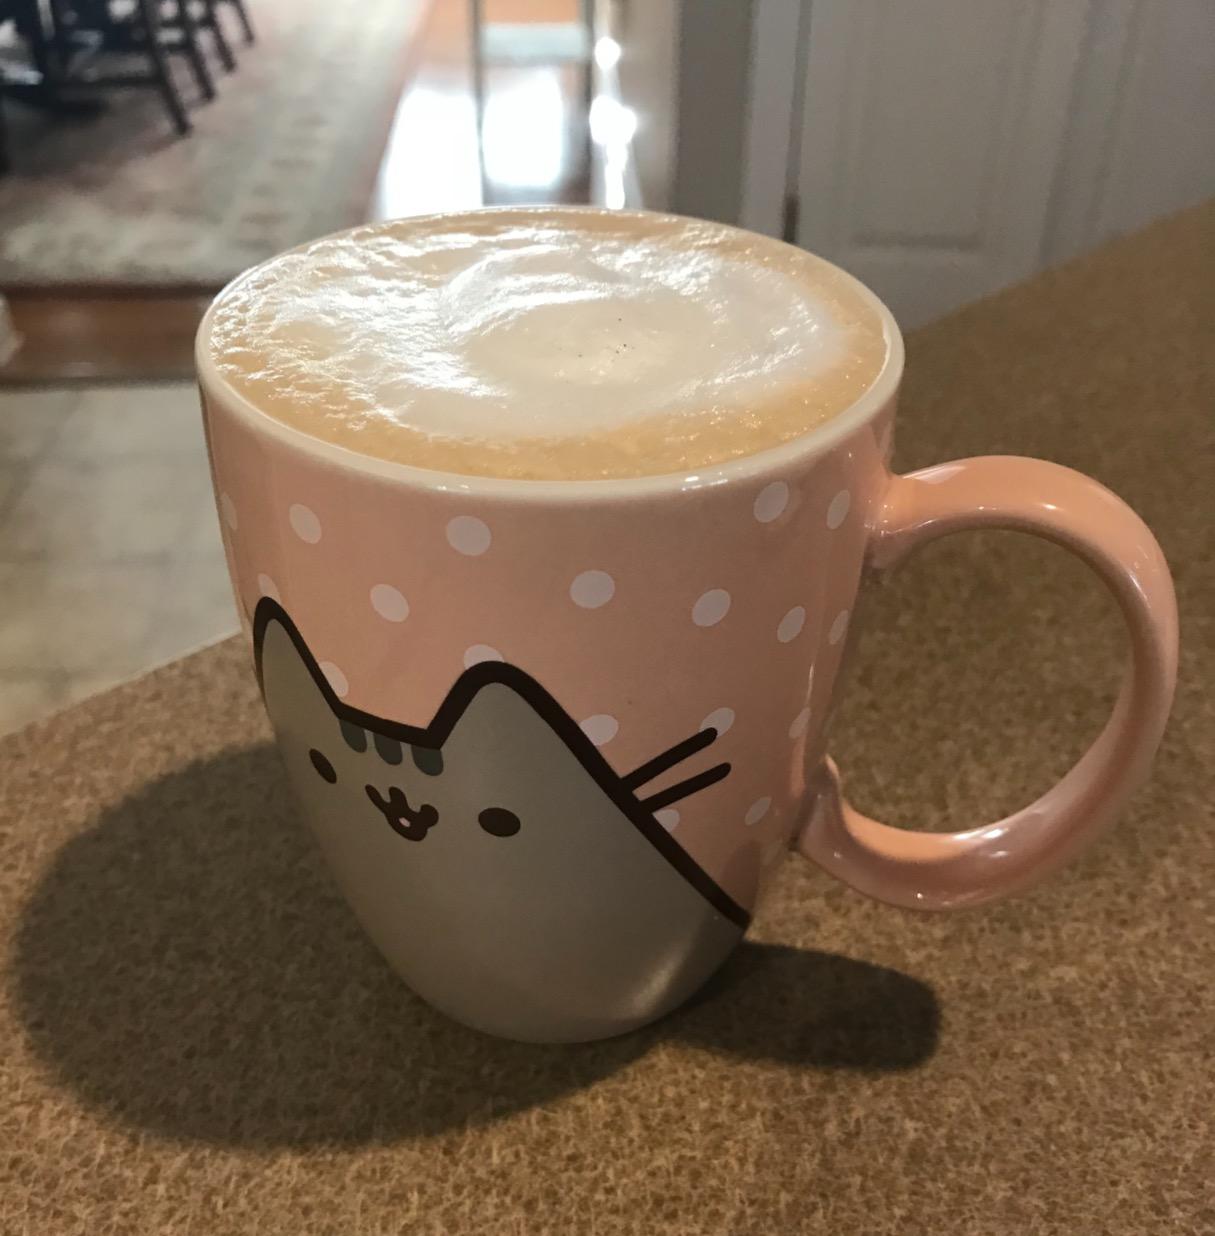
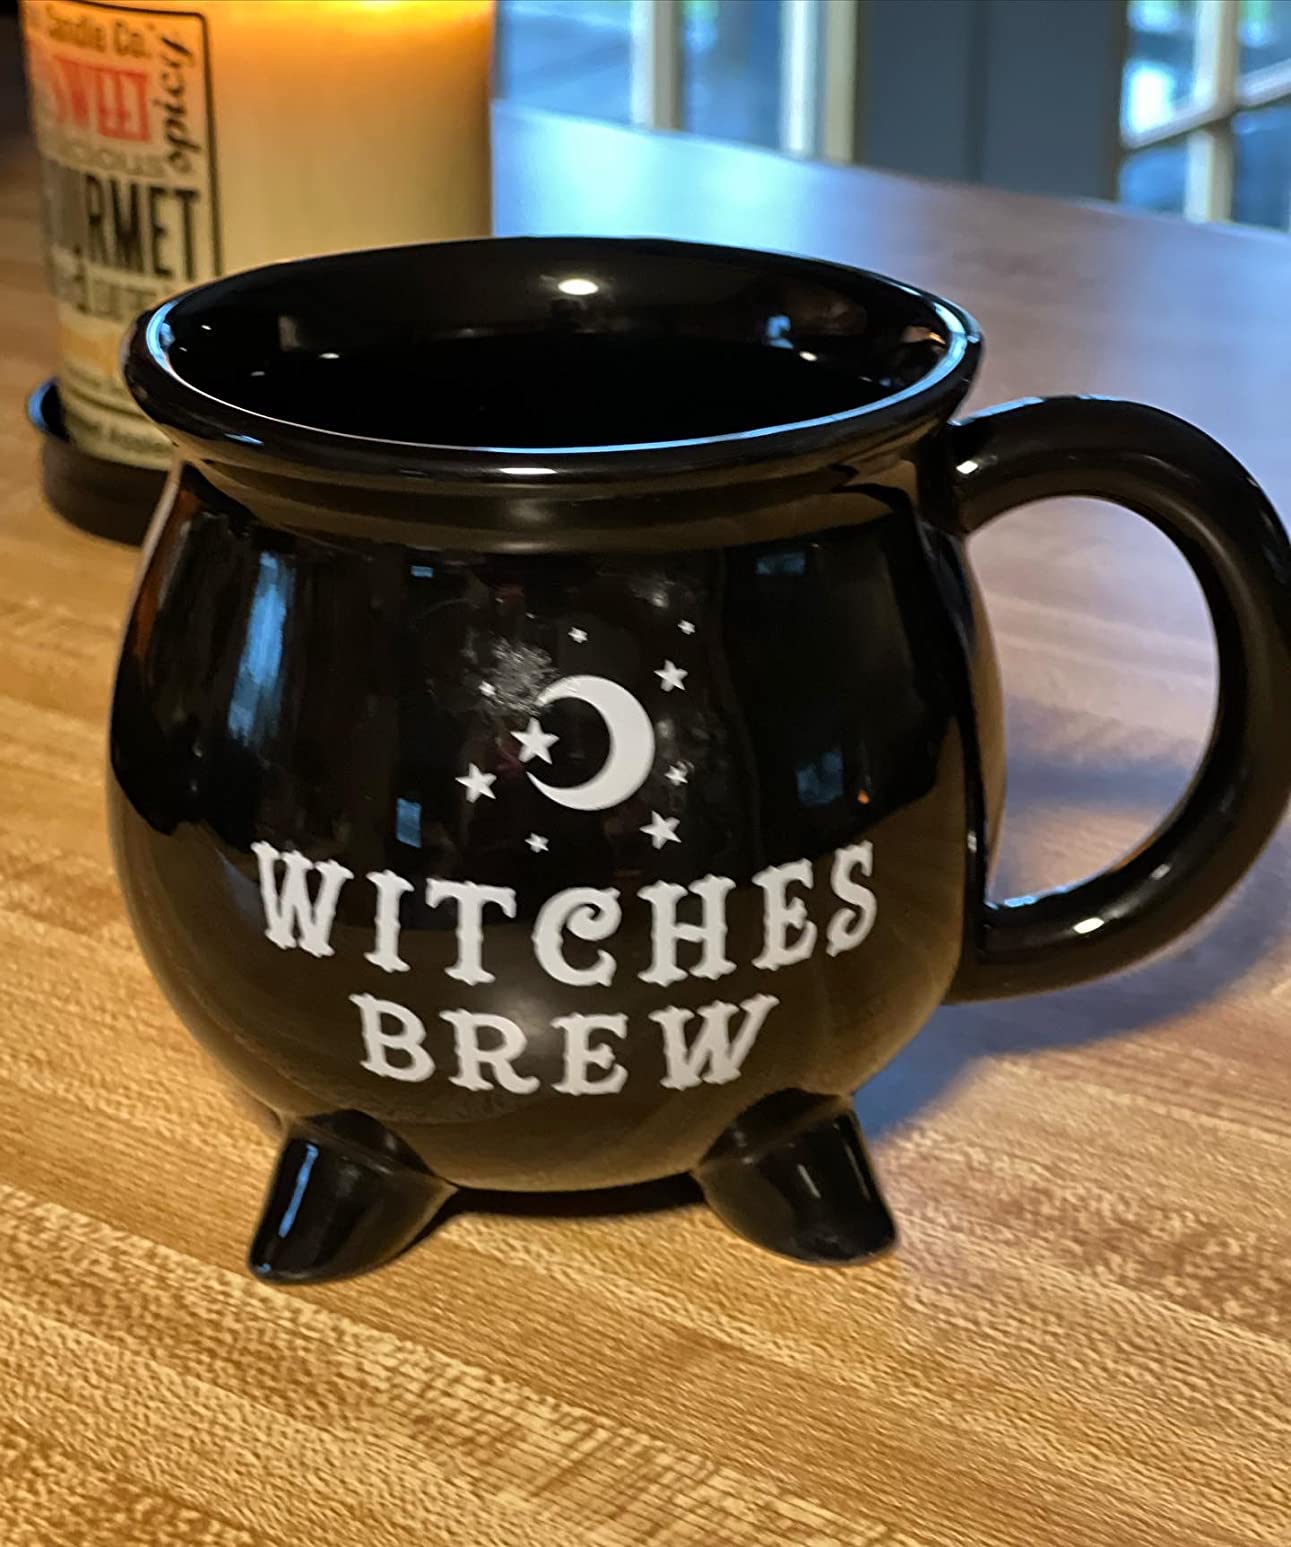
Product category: items_mug
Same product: no